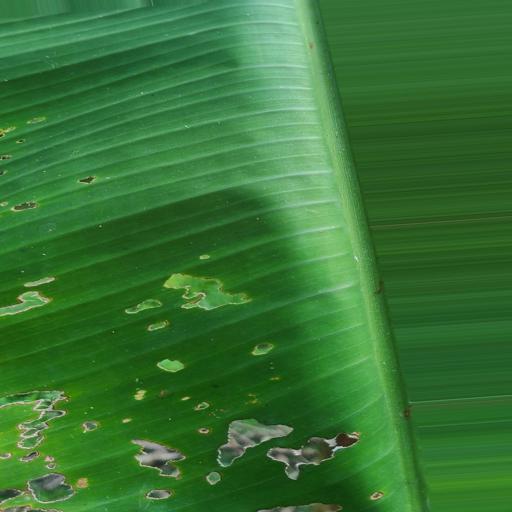
Label: insect_pest